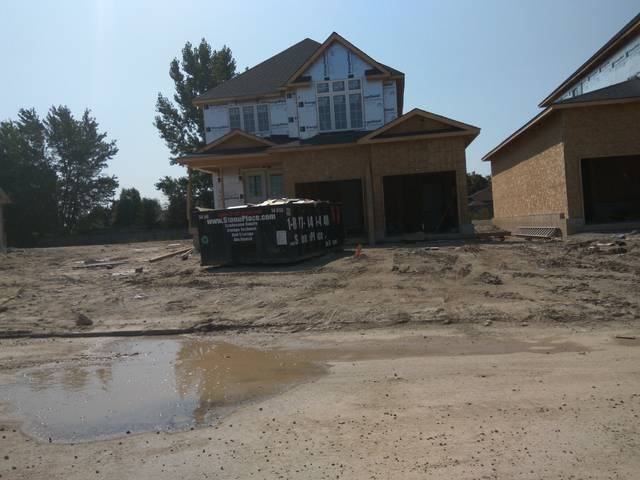
Region: Canada
Coordinates: 43.385, -80.987